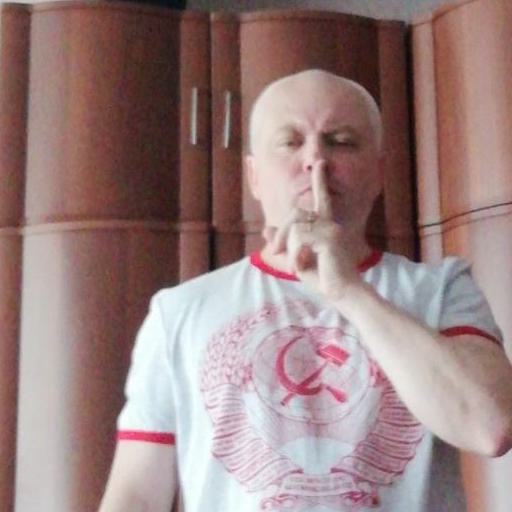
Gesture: mute